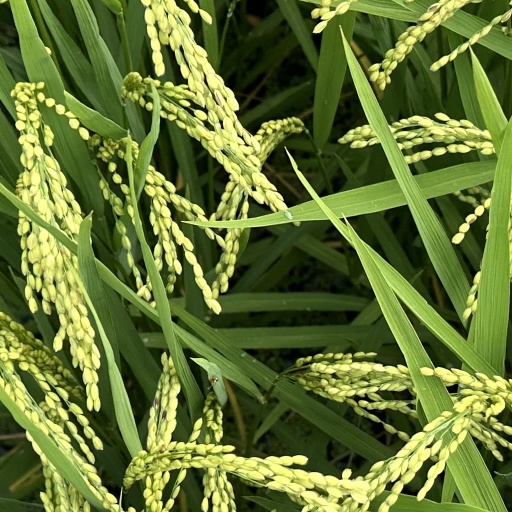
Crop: rice